Fulham Palace

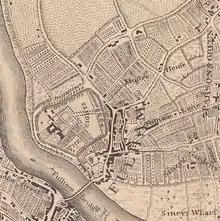
Map by John Rocque published in 1746

Substantial alterations were made to the palace during the late 15th century, a period that witnessed the construction of the current great hall and the Tudor Courtyard, which still stands today. It is assumed that the development would have been undertaken by Bishop Thomas Kempe "c." 1480 and possibly continued by Bishop Richard FitzJames (1506-1522), principally because FitzJames' coat of arms appears on the south side of the Tudor court buildings. In addition, analysis of the timbers within the great hall roof suggests that the oak used was felled in the spring of 1493, whilst the gate to the Tudor arched entrance contains timber felled in the spring of 1495. A two-year time frame for such a considerable building project certainly seems appropriate (at least in terms of partial construction). If the timber dates are accurate, then the court and hall were both built by Bishop Richard Hill. The Bishop would not have much time to enjoy his new residence, though, as he died in 1496.